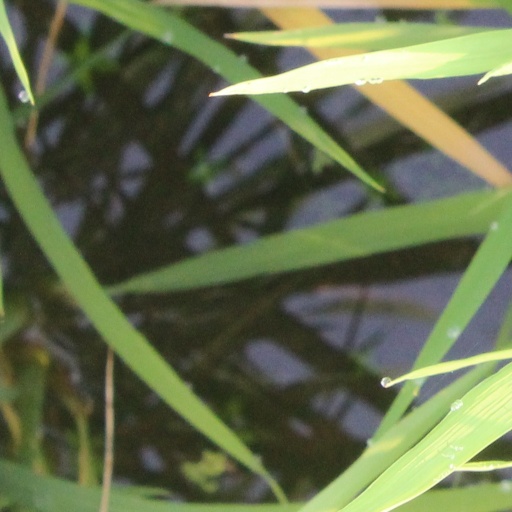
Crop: rice